Giant pangasius

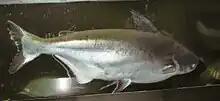
An adult giant Pangasius raised in captivity

The giant pangasius is a typical member of the "Pangasiidae" commonly known as shark catfishes, which swim off the bottom unlike other catfish families. The species has a silver, curved underside and a dark brown back, possessing dusky melanophores that helps them camouflage. They have a wide, flat, whisker-less head. Its body is compressed and elongate, with a depressed head. It has a continuous and uninterrupted single vomero-palatine tooth-patch which is curved. The first soft ray of their dorsal, pectoral and pelvic fins are extended into filaments. Its fins often contrast with its body, being dark grey to black. The anal fin has 26 rays and the serrated pectoral fin-spine is similar in size to the dorsal spine.